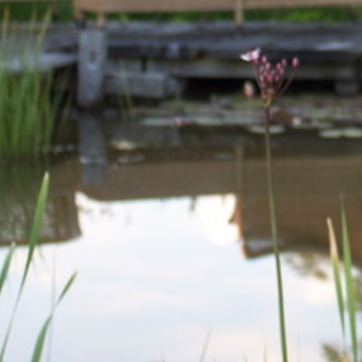
Material: water